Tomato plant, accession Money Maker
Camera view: vertical (180 deg); turntable rotation: 270 degrees
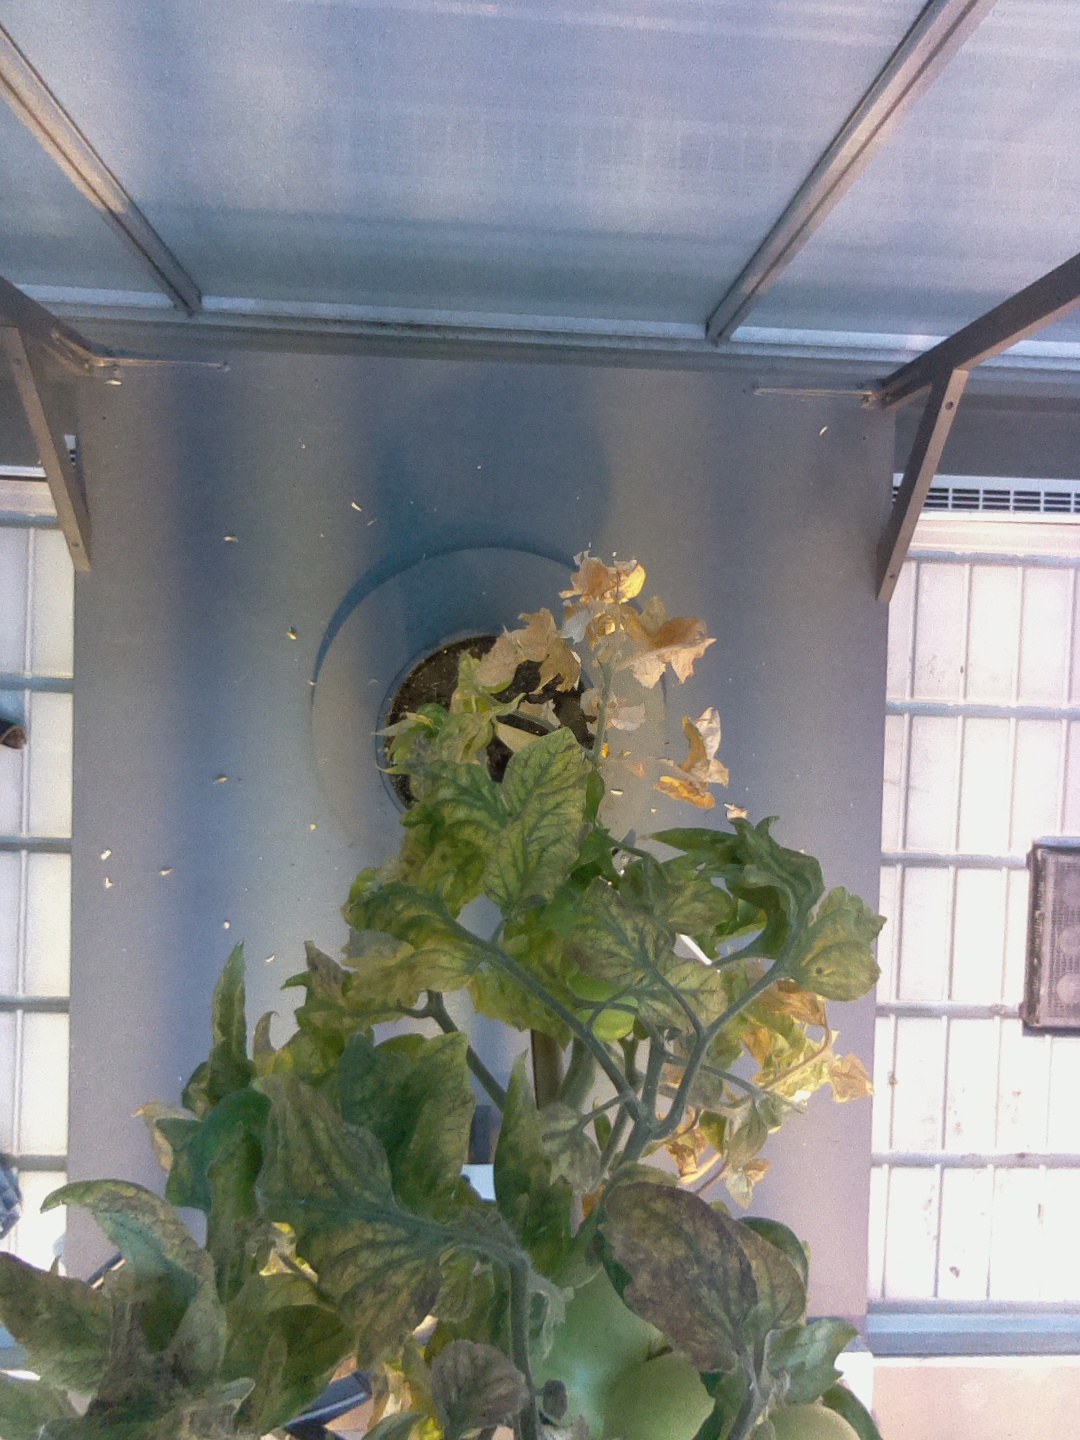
BBCH growth stage 79: 90% -100% of final fruit size